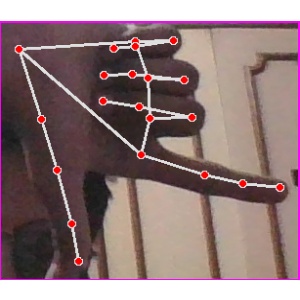
अक्षर: ख